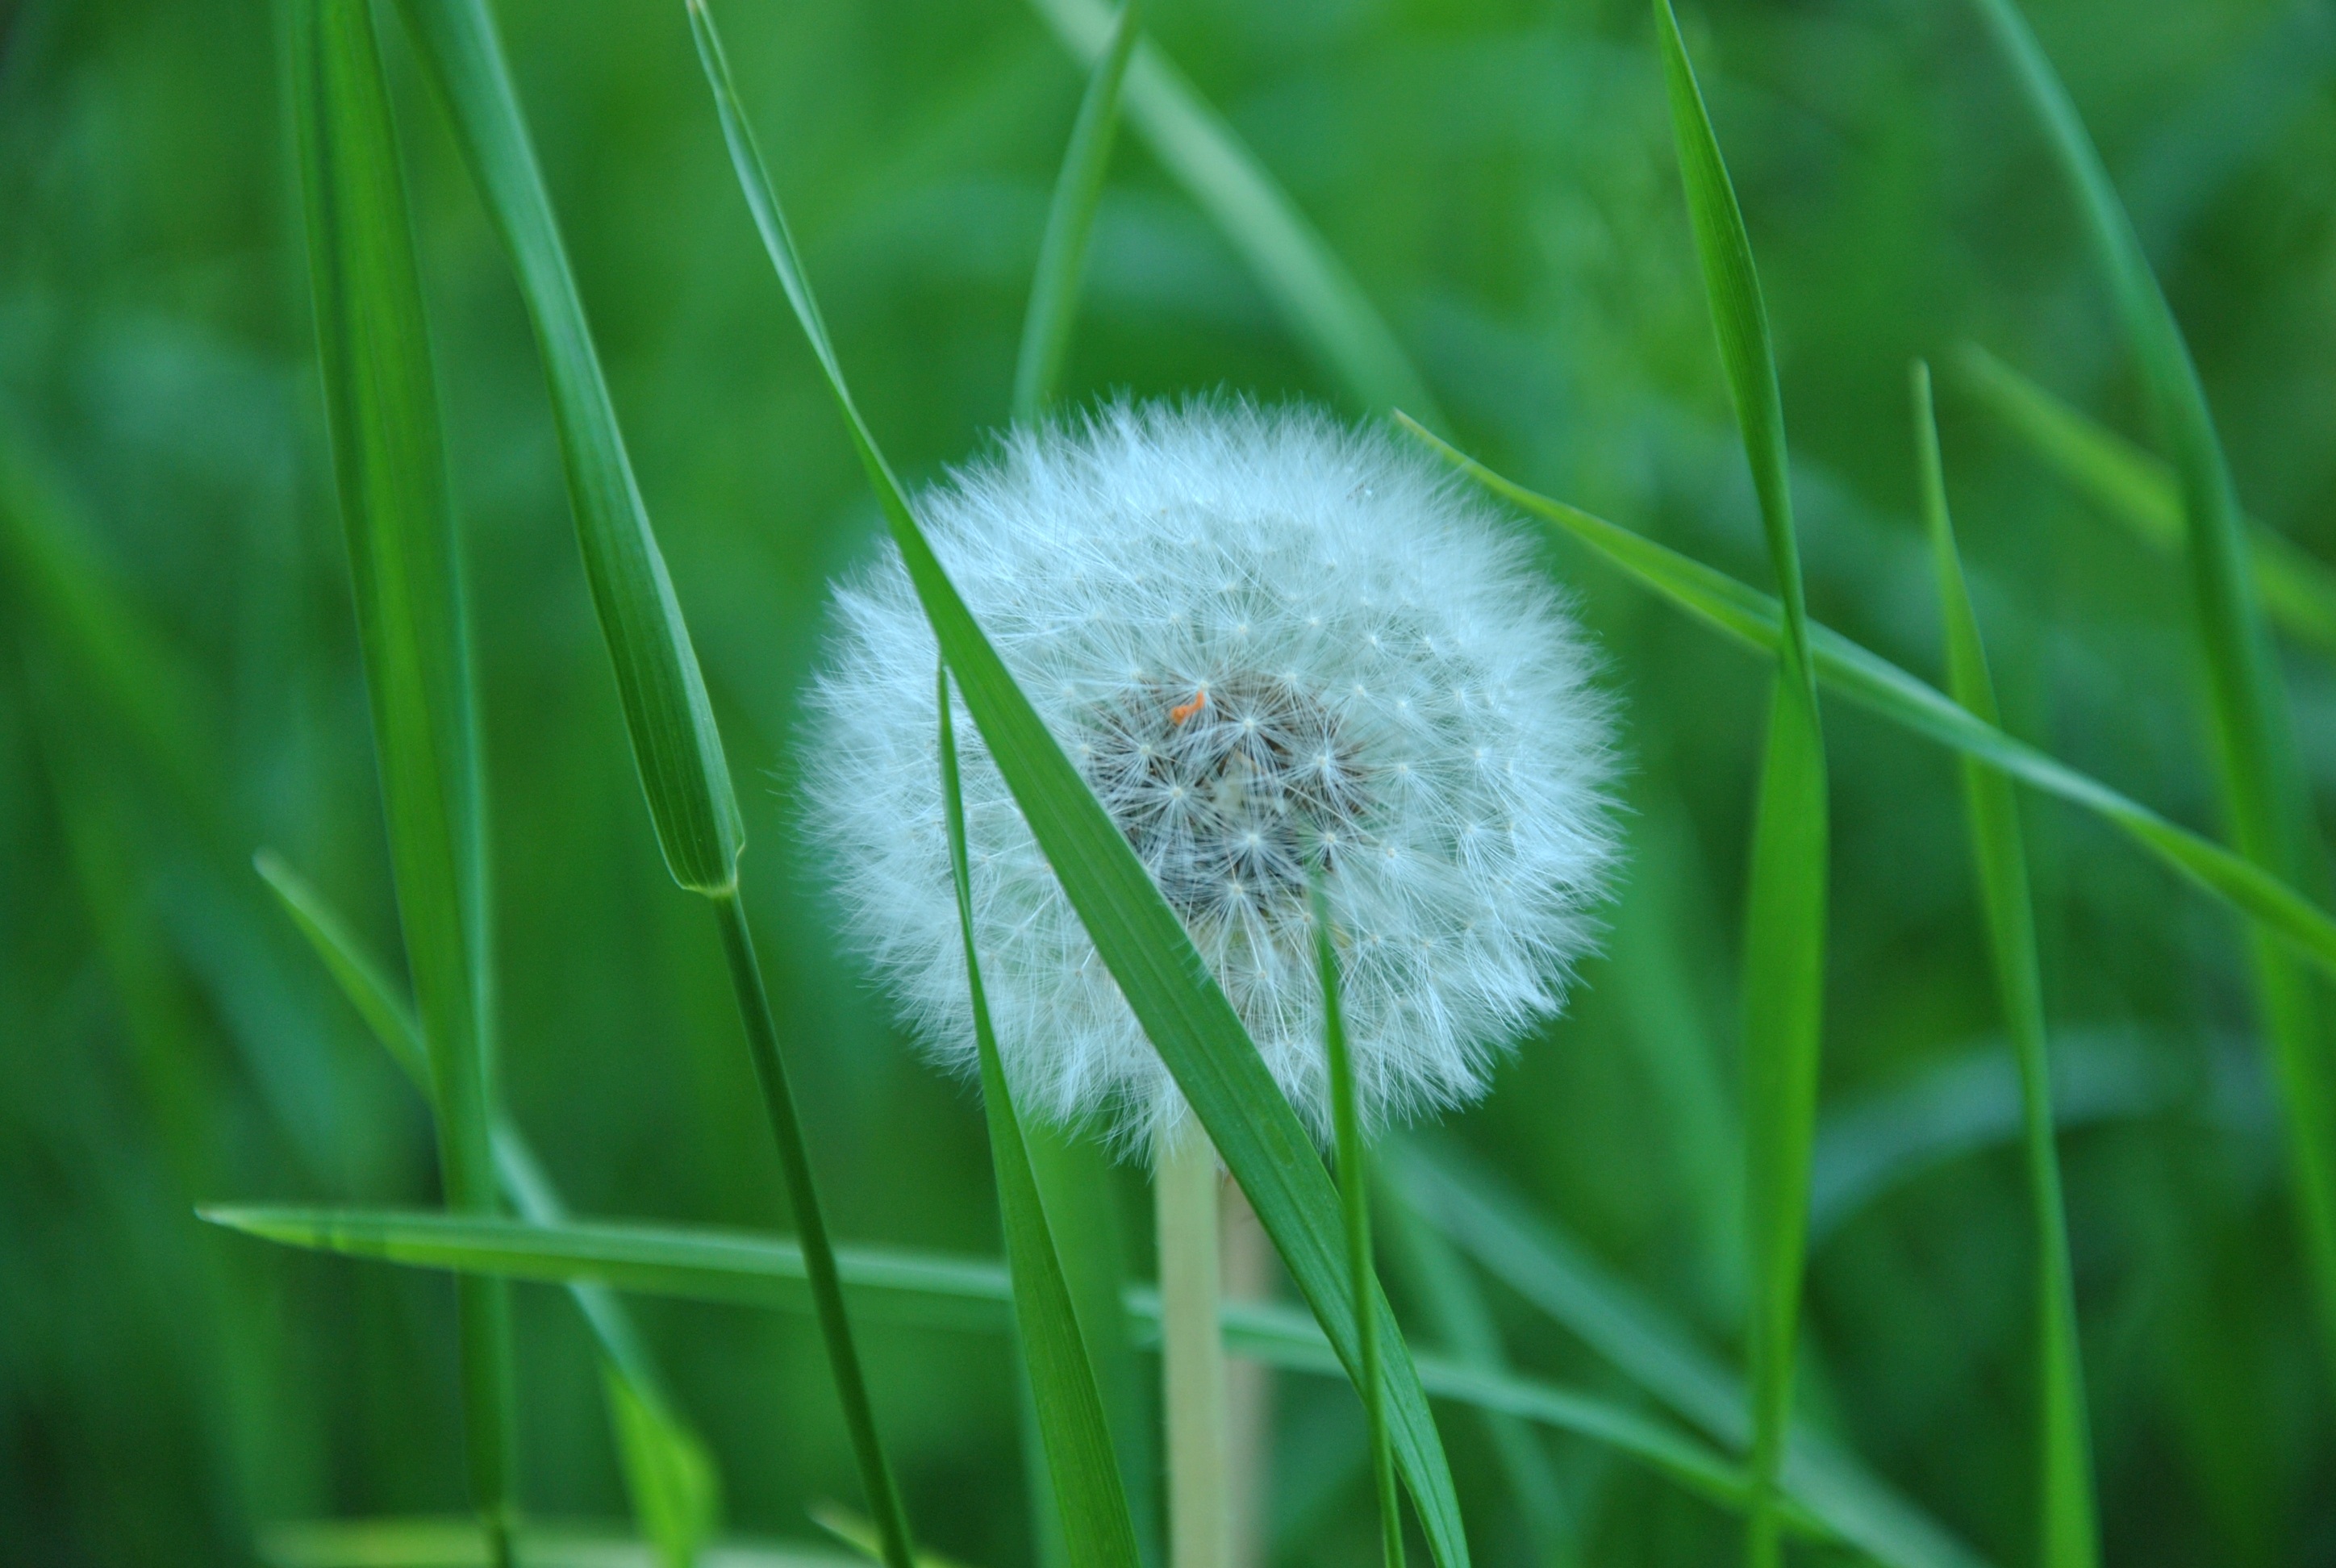
nature, grass, plant, lawn, meadow, dandelion, prairie, sunlight, leaf, flower, spring, green, botany, flora, wildflower, close up, grassland, habitat, macro photography, flowering plant, common dandelion, natural environment, grass family, plant stem, land plant